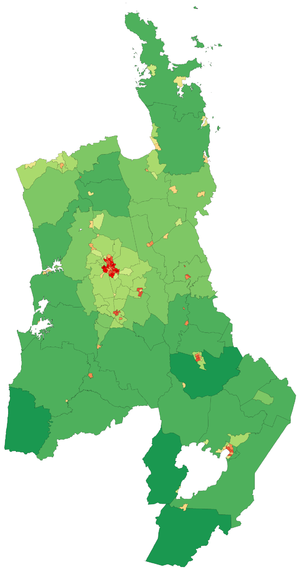
La région du Waikato est une région de Nouvelle-Zélande située dans le nord de l'île du Nord. Les frontières exactes de la région dépendent de l'usage du nom, mais dans tous les cas elle comprend les alentours de la ville de Hamilton et s'étend jusqu'aux rives du fleuve Waikato.